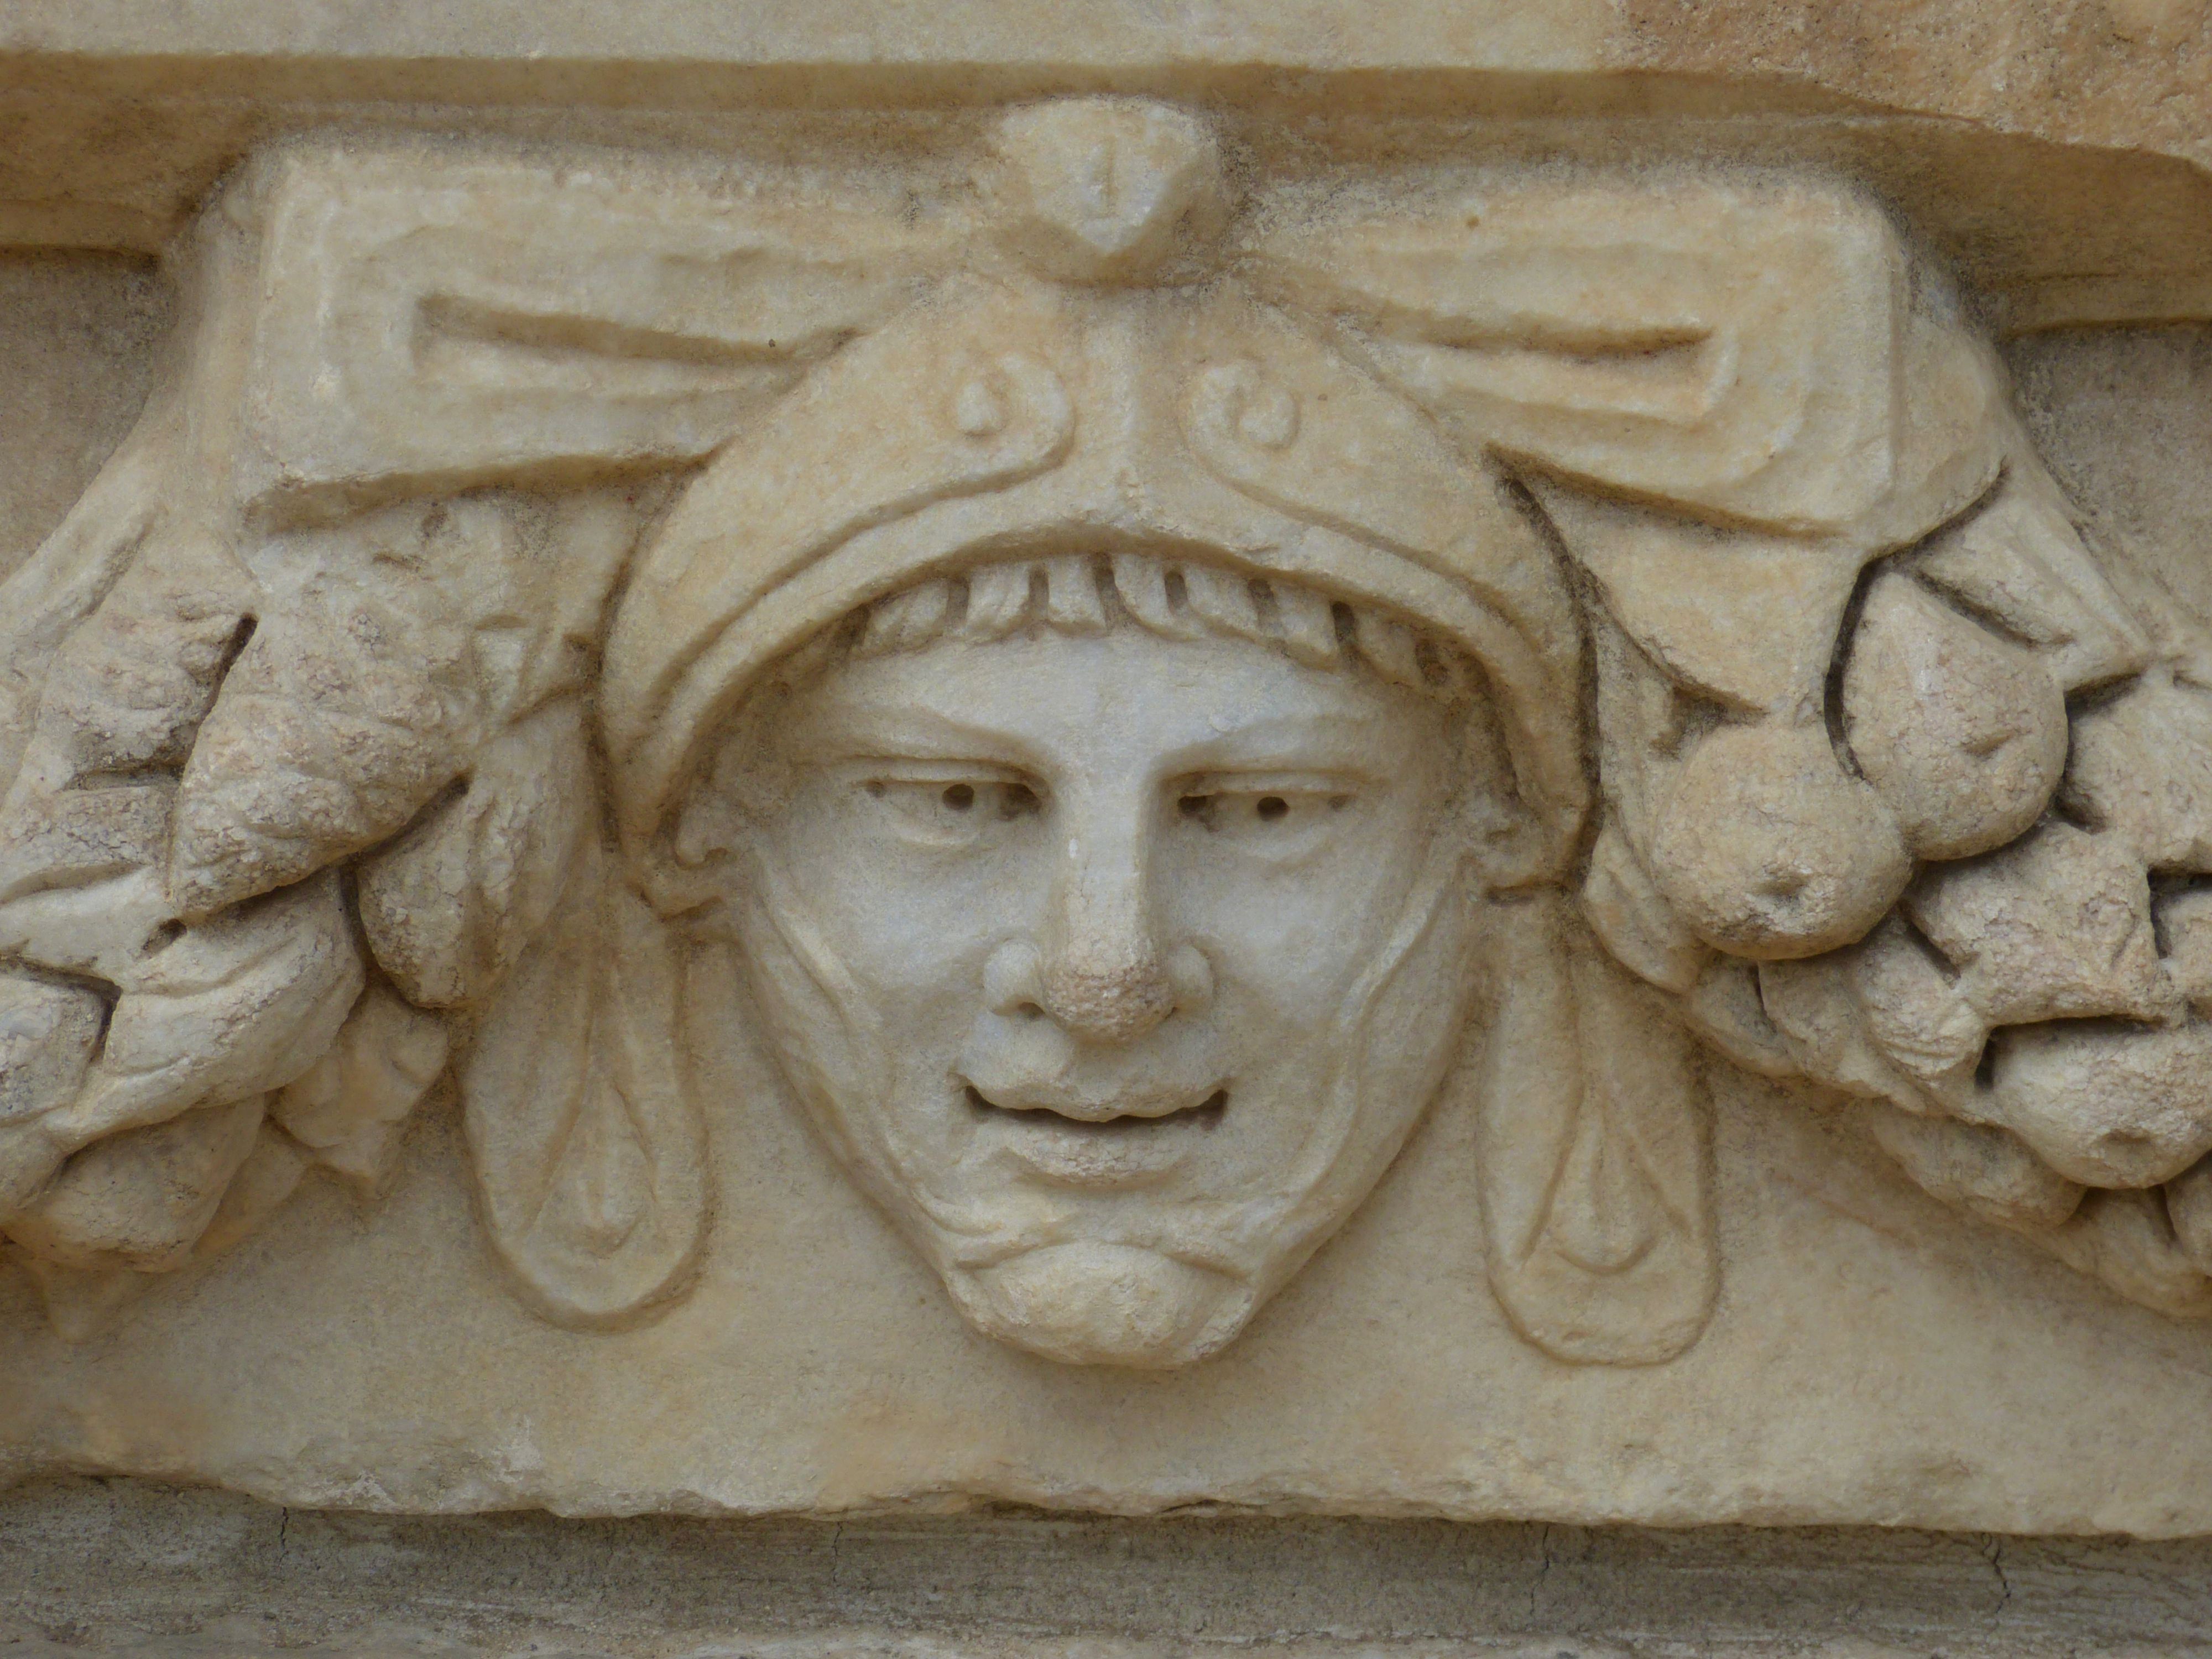
man, antique, monument, statue, portrait, places of interest, face, sculpture, art, temple, turkey, head, marble, history, image, carving, relief, historically, excavation, antiquity, stele, archaeological site, mimic, stone carving, ancient history, aphrodisias